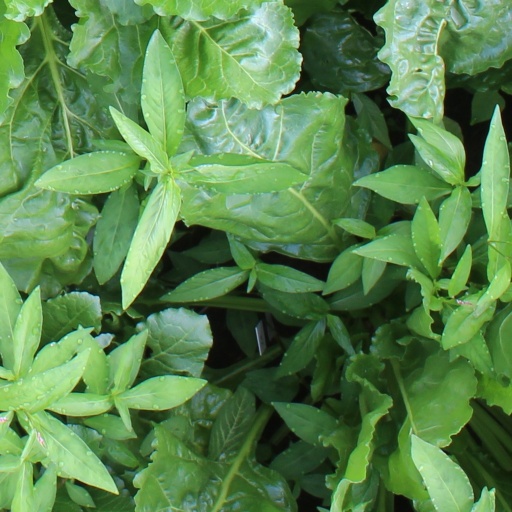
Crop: sugar beet